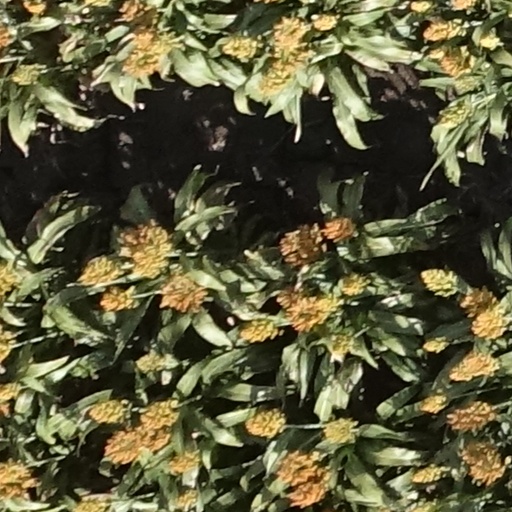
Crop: sorghum